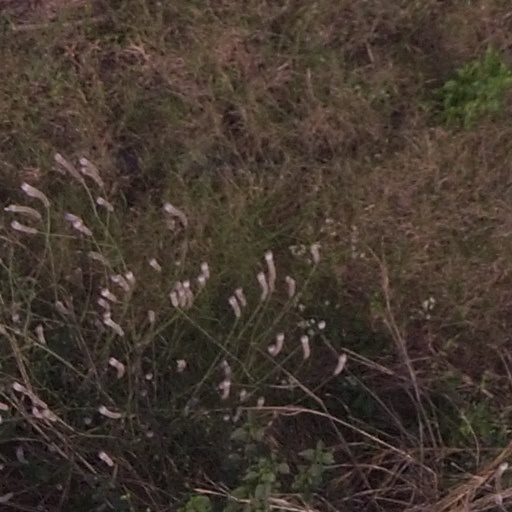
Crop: maize; corn